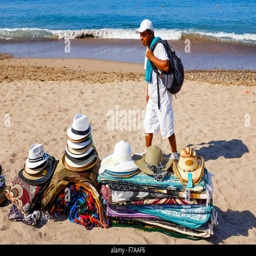
man selling hats , mats , rugs and clothing on the beach